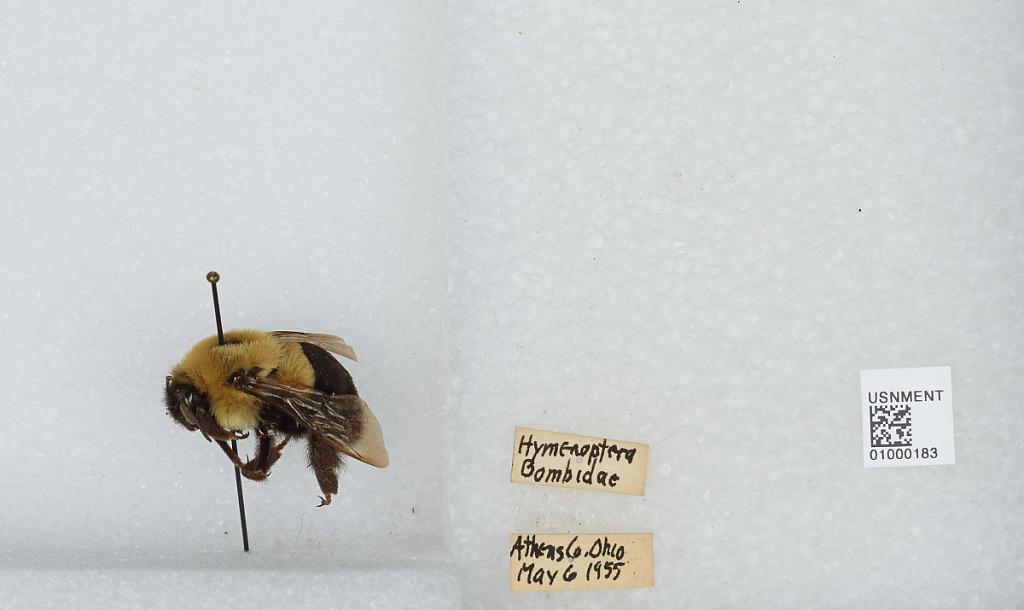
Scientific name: Bombus (Pyrobombus) impatiens Cresson
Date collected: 1955-5-6
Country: United States
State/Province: Ohio
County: Athens
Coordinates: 39.33, -82.05